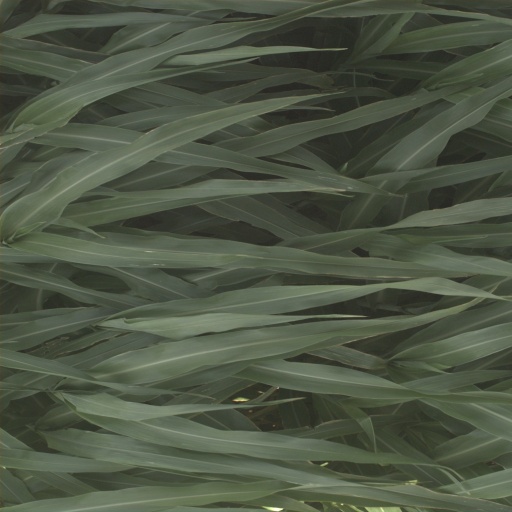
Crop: sorghum